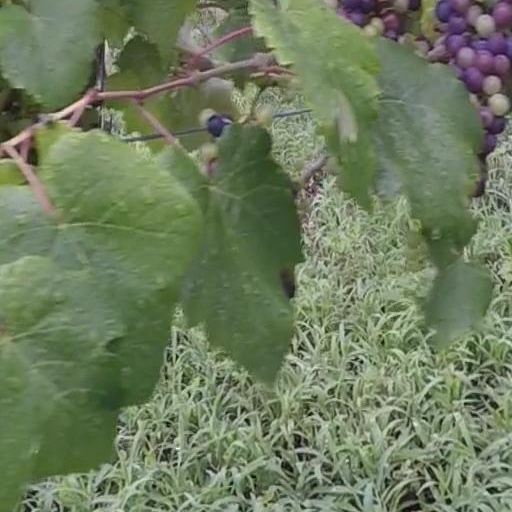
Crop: grape